Cossack cuisine

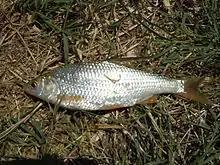
"Taran'ka" (Rutilus heckelii) - a species of roach traditionally consumed by Cossacks in Ukraine

Many Cossack hosts were named after rivers along which their members would settle (Dnieper, Amur, Volga, Don, Yenisey, Kuban, Terek, Ussuri, and Yaik), and this connection has influenced the Cossack diet, which is dominated by an abundance of fish dishes. In Ivan Kotliarevsky's "Eneida" sturgeon, herring and roach are mentioned among the fish consumed by the poem's heroes, who were inspired by Zaporozhian Cossacks. Ukrainian ethnographer Mykola Markevych also mentioned dishes like borshch with fish, loaches with horseradish, cutlets made of pike or crucian carp, which were popular among Ukrainian Cossacks.